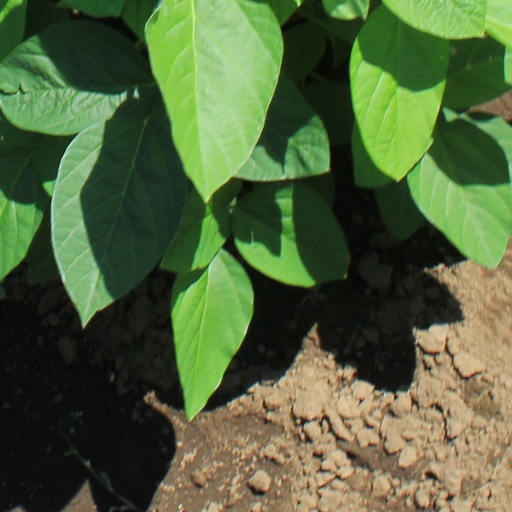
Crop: soybean